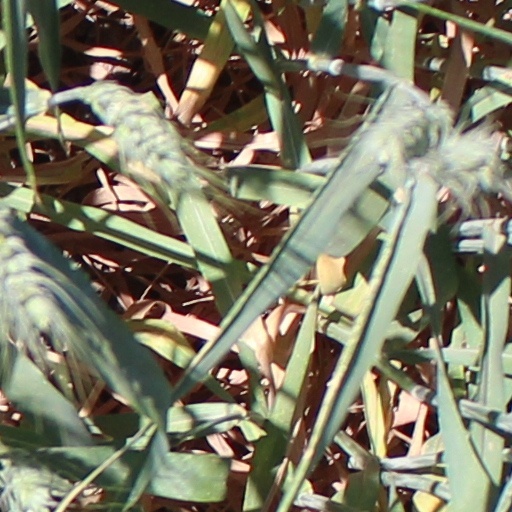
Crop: wheat